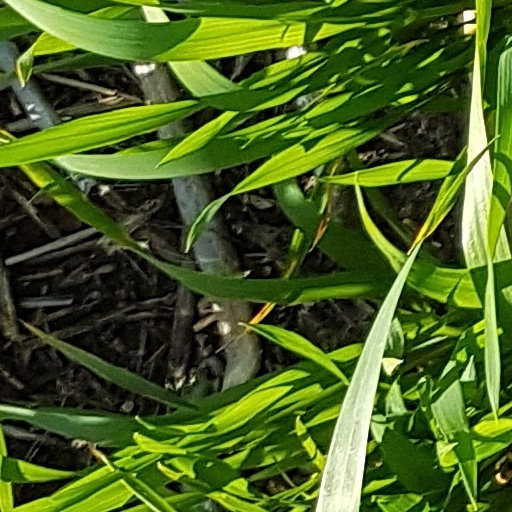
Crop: wheat